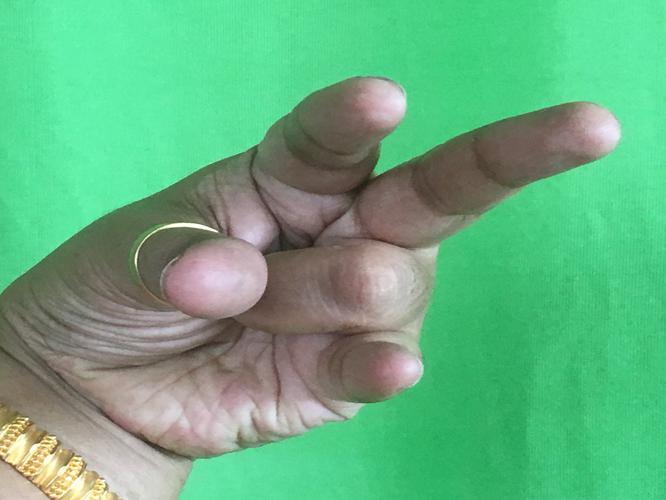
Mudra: Kangulam
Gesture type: single_hand